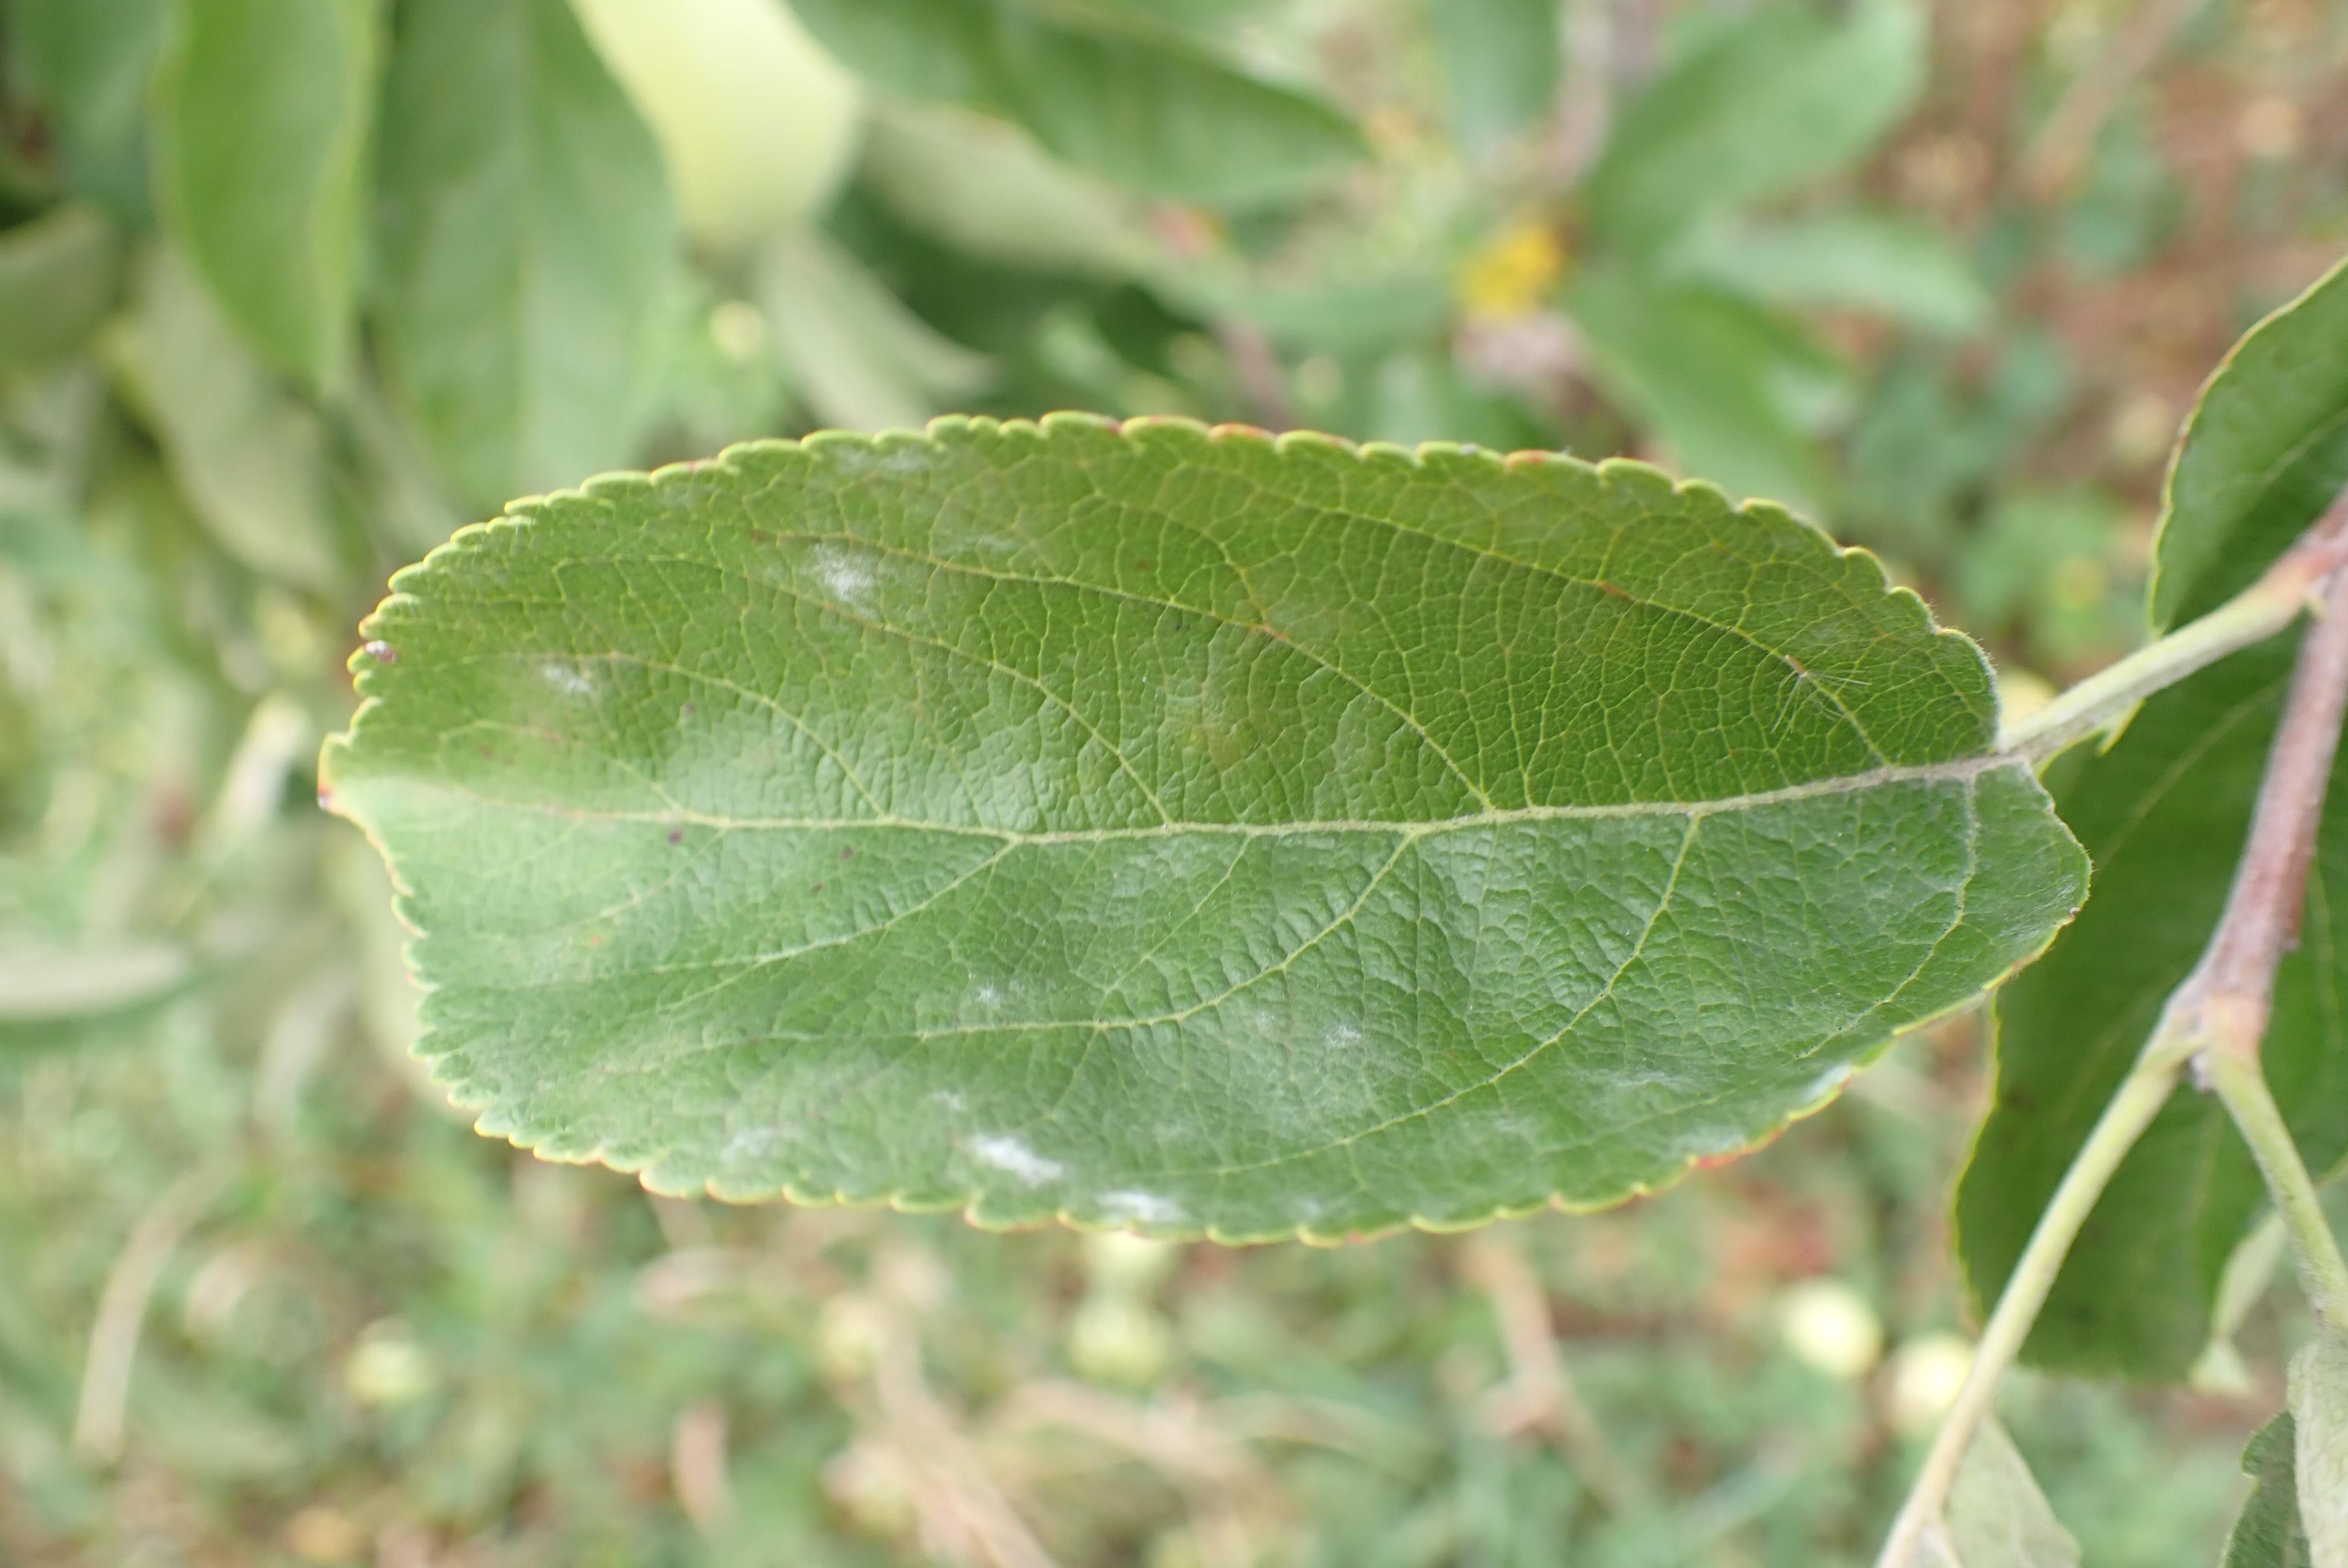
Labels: powdery_mildew